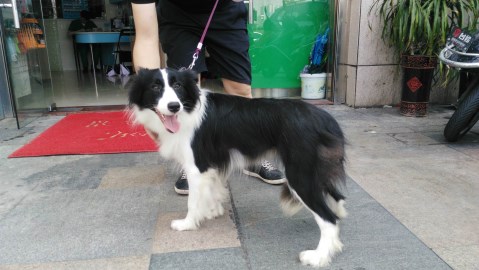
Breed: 2594-n000109-Border_collie